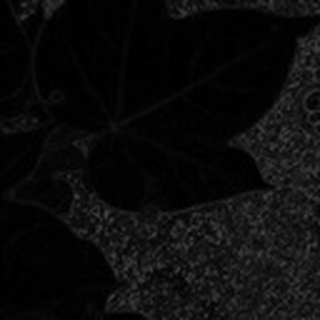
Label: healthy_cotton